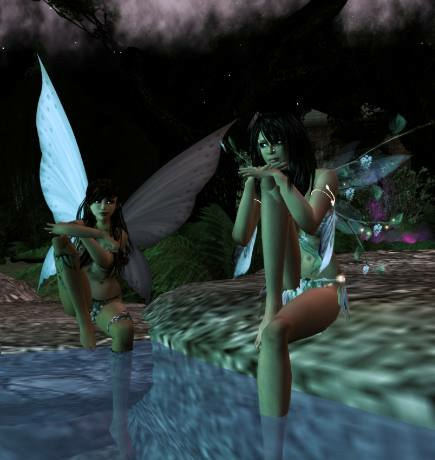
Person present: No